Casaglione

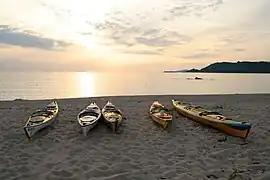
The beachfront at Casaglione

Casaglione is a commune in the Corse-du-Sud department of France on the island of Corsica.